VERA passive sensor

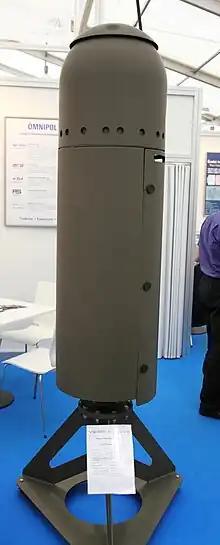
VERA next generation receiver unit

The VERA passive surveillance ESM system (known as "Věra" in Czech) is an electronic support measures (ESM) system that uses measurements of time difference of arrival (TDOA) of pulses at three or four sites to accurately detect and track airborne emitters. The manufacturer is , based in Pardubice.